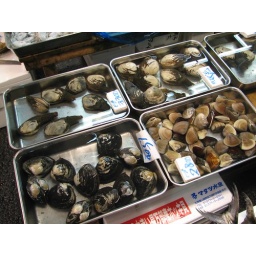
Taken at Tsukiji, the biggest fish market in the world.